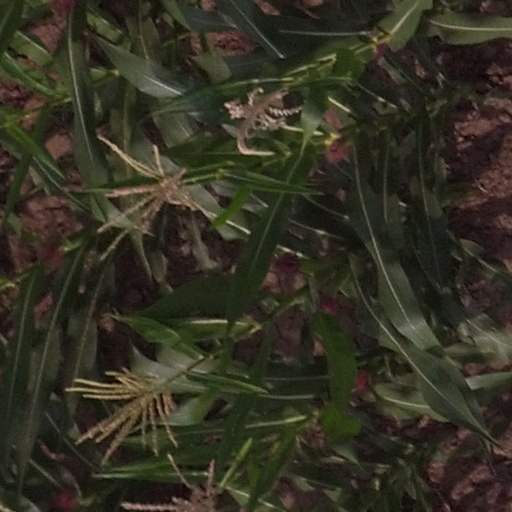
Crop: maize; corn